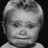
Emotion: sad